Johann Nepomuk Hradeczky

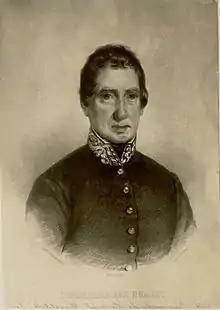

Johann Nepomuk Felix Hradeczky (in older sources "Ivan Nepomuk Hradec(z)ky"; August 30, 1775 – July 6, 1846) was an Austrian politician.